Circulatory system of the horse

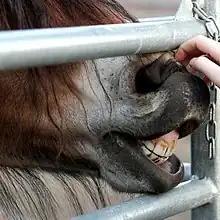
Healthy, pale pink gums

The capillary refill time is determined by pressing a finger against the horse's gums for about 2 seconds, so that a white "thumbprint" is left. After releasing, it should take no longer than 2 seconds for the gum color to return to normal. If it takes longer for the gum color to return, the horse may be experiencing dehydration or in severe cases shock.